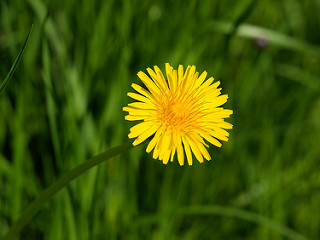
Flower: dandelion